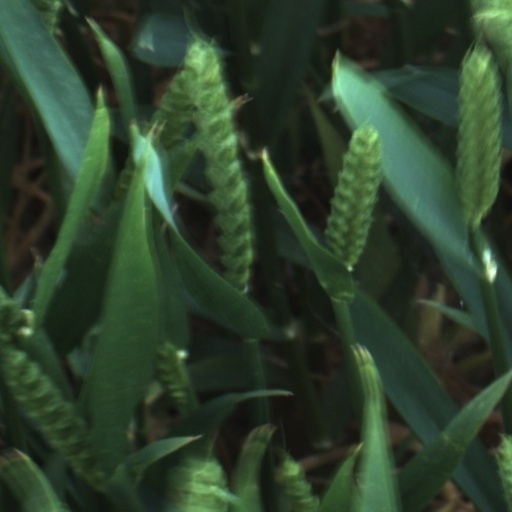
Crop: wheat